Haniwa Terracotta Dancers

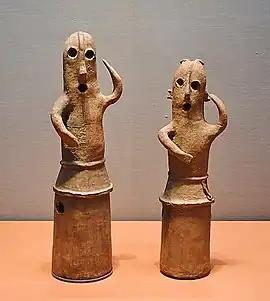
The left haniwa is "large" and the right haniwa is "small"

The are a pair of human-shaped terracotta burial figures—haniwa—one smaller than the other, in the collection of the Tokyo National Museum. Their gestures with their arms have led them to be given the epithet of 'Dancers'.